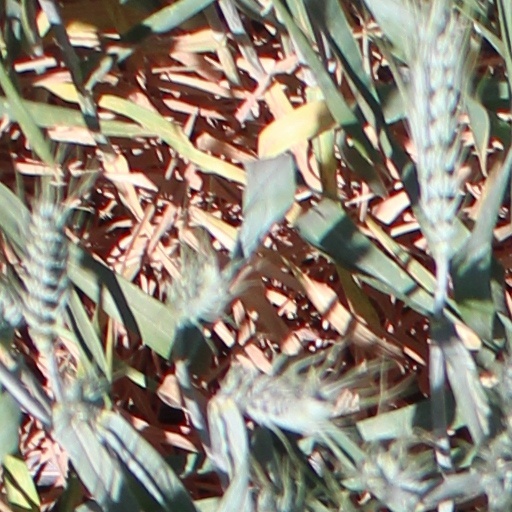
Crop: wheat